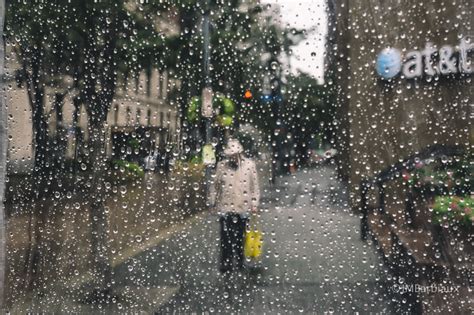
Weather: rain or strom